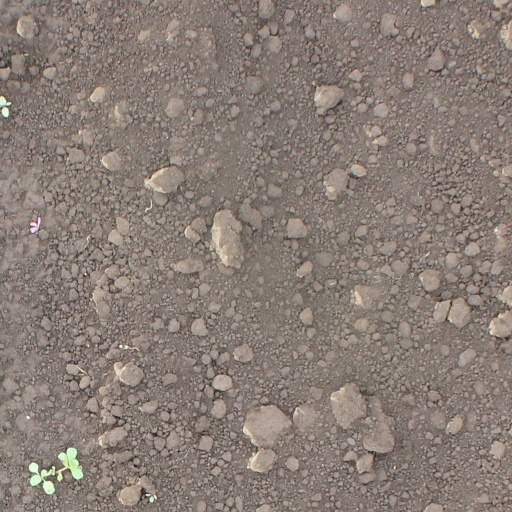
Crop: soybean